Nepo baby

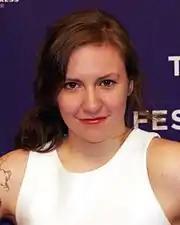
The designation of some celebrities, such as Lena Dunham, as well as the criteria for being deemed a "nepo baby", has seen debate.

In a "Vox" article on the subject, Columbia University professor Shai Davidai considered the discourse around nepotism babies to be rooted in the way they deconstruct the American faith in equality, even in Hollywood. He explained that the concept of nepotism babies who use family wealth and connections to achieve success "deprive us of that feel-good 'American dream' story".